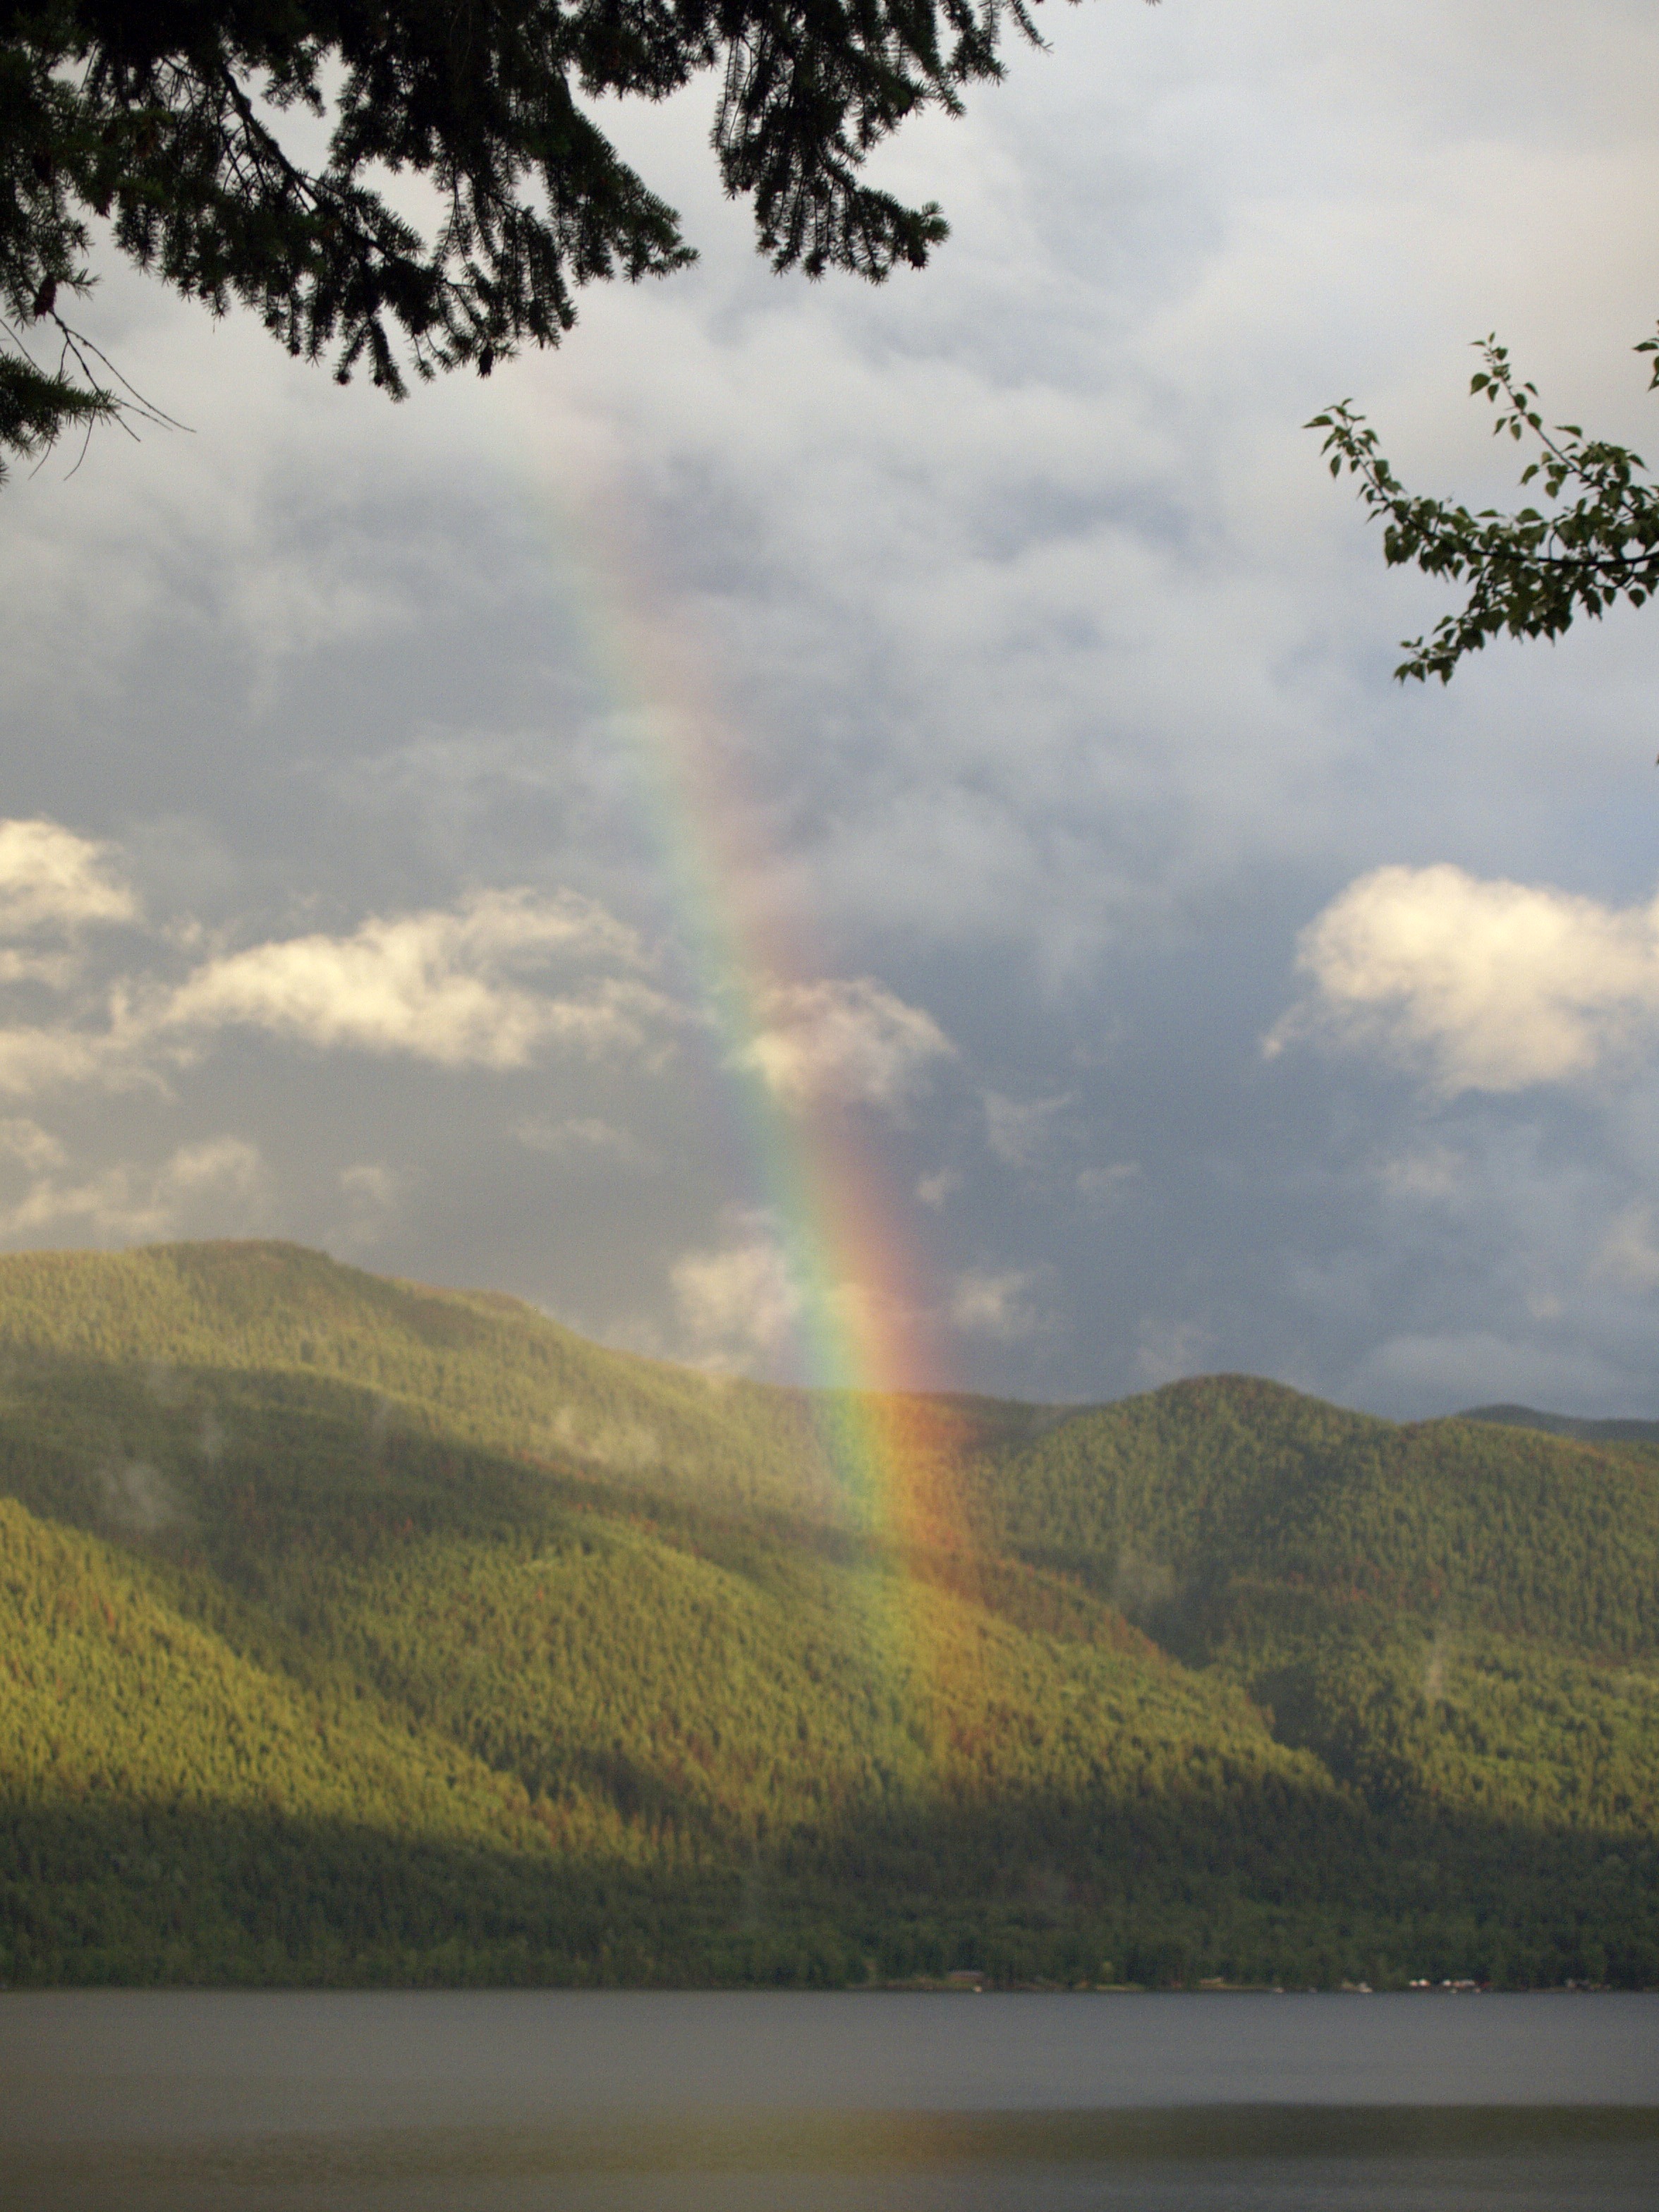
landscape, tree, nature, grass, horizon, mountain, cloud, sky, mist, sunlight, morning, hill, lake, dawn, dusk, reflection, scenery, weather, reservoir, clouds, rainbow, canada, thunderstorm, beautiful, mood, loch, rural area, british columbia, canim lake, meteorological phenomenon, atmospheric phenomenon